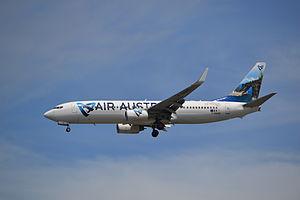
Air Austral est une compagnie aérienne française surtout active dans le sud-ouest de l'océan Indien, qu'elle dessert à partir de l'aéroport de La Réunion Gillot Roland-Garros, un aéroport international situé sur le territoire communal de Sainte-Marie, à proximité de Saint-Denis de La Réunion.